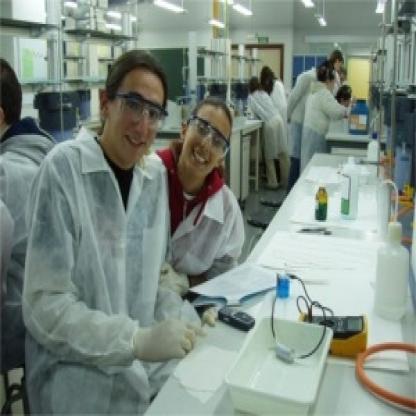
Scene: Indoor